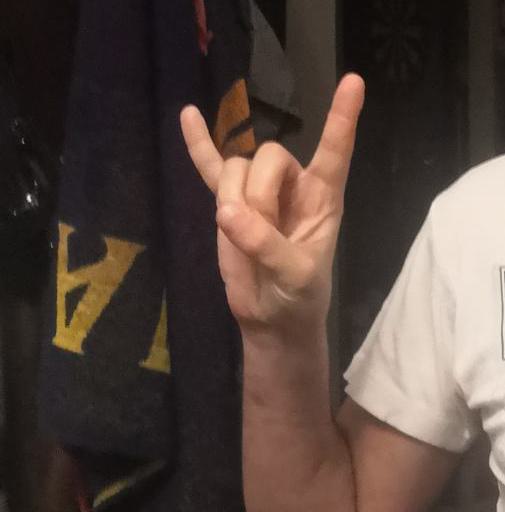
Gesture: rock